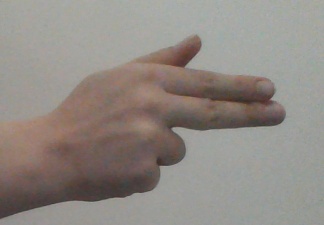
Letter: ghain